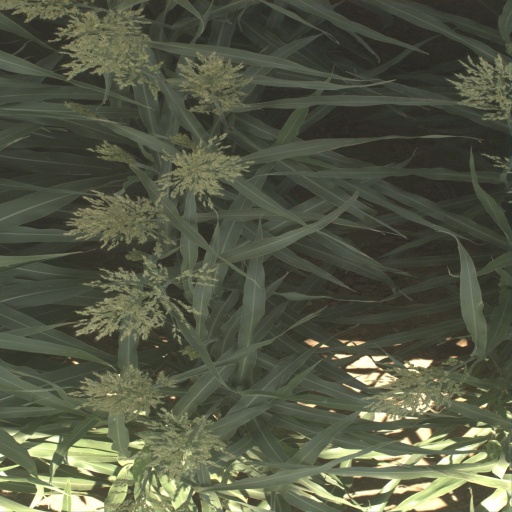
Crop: sorghum